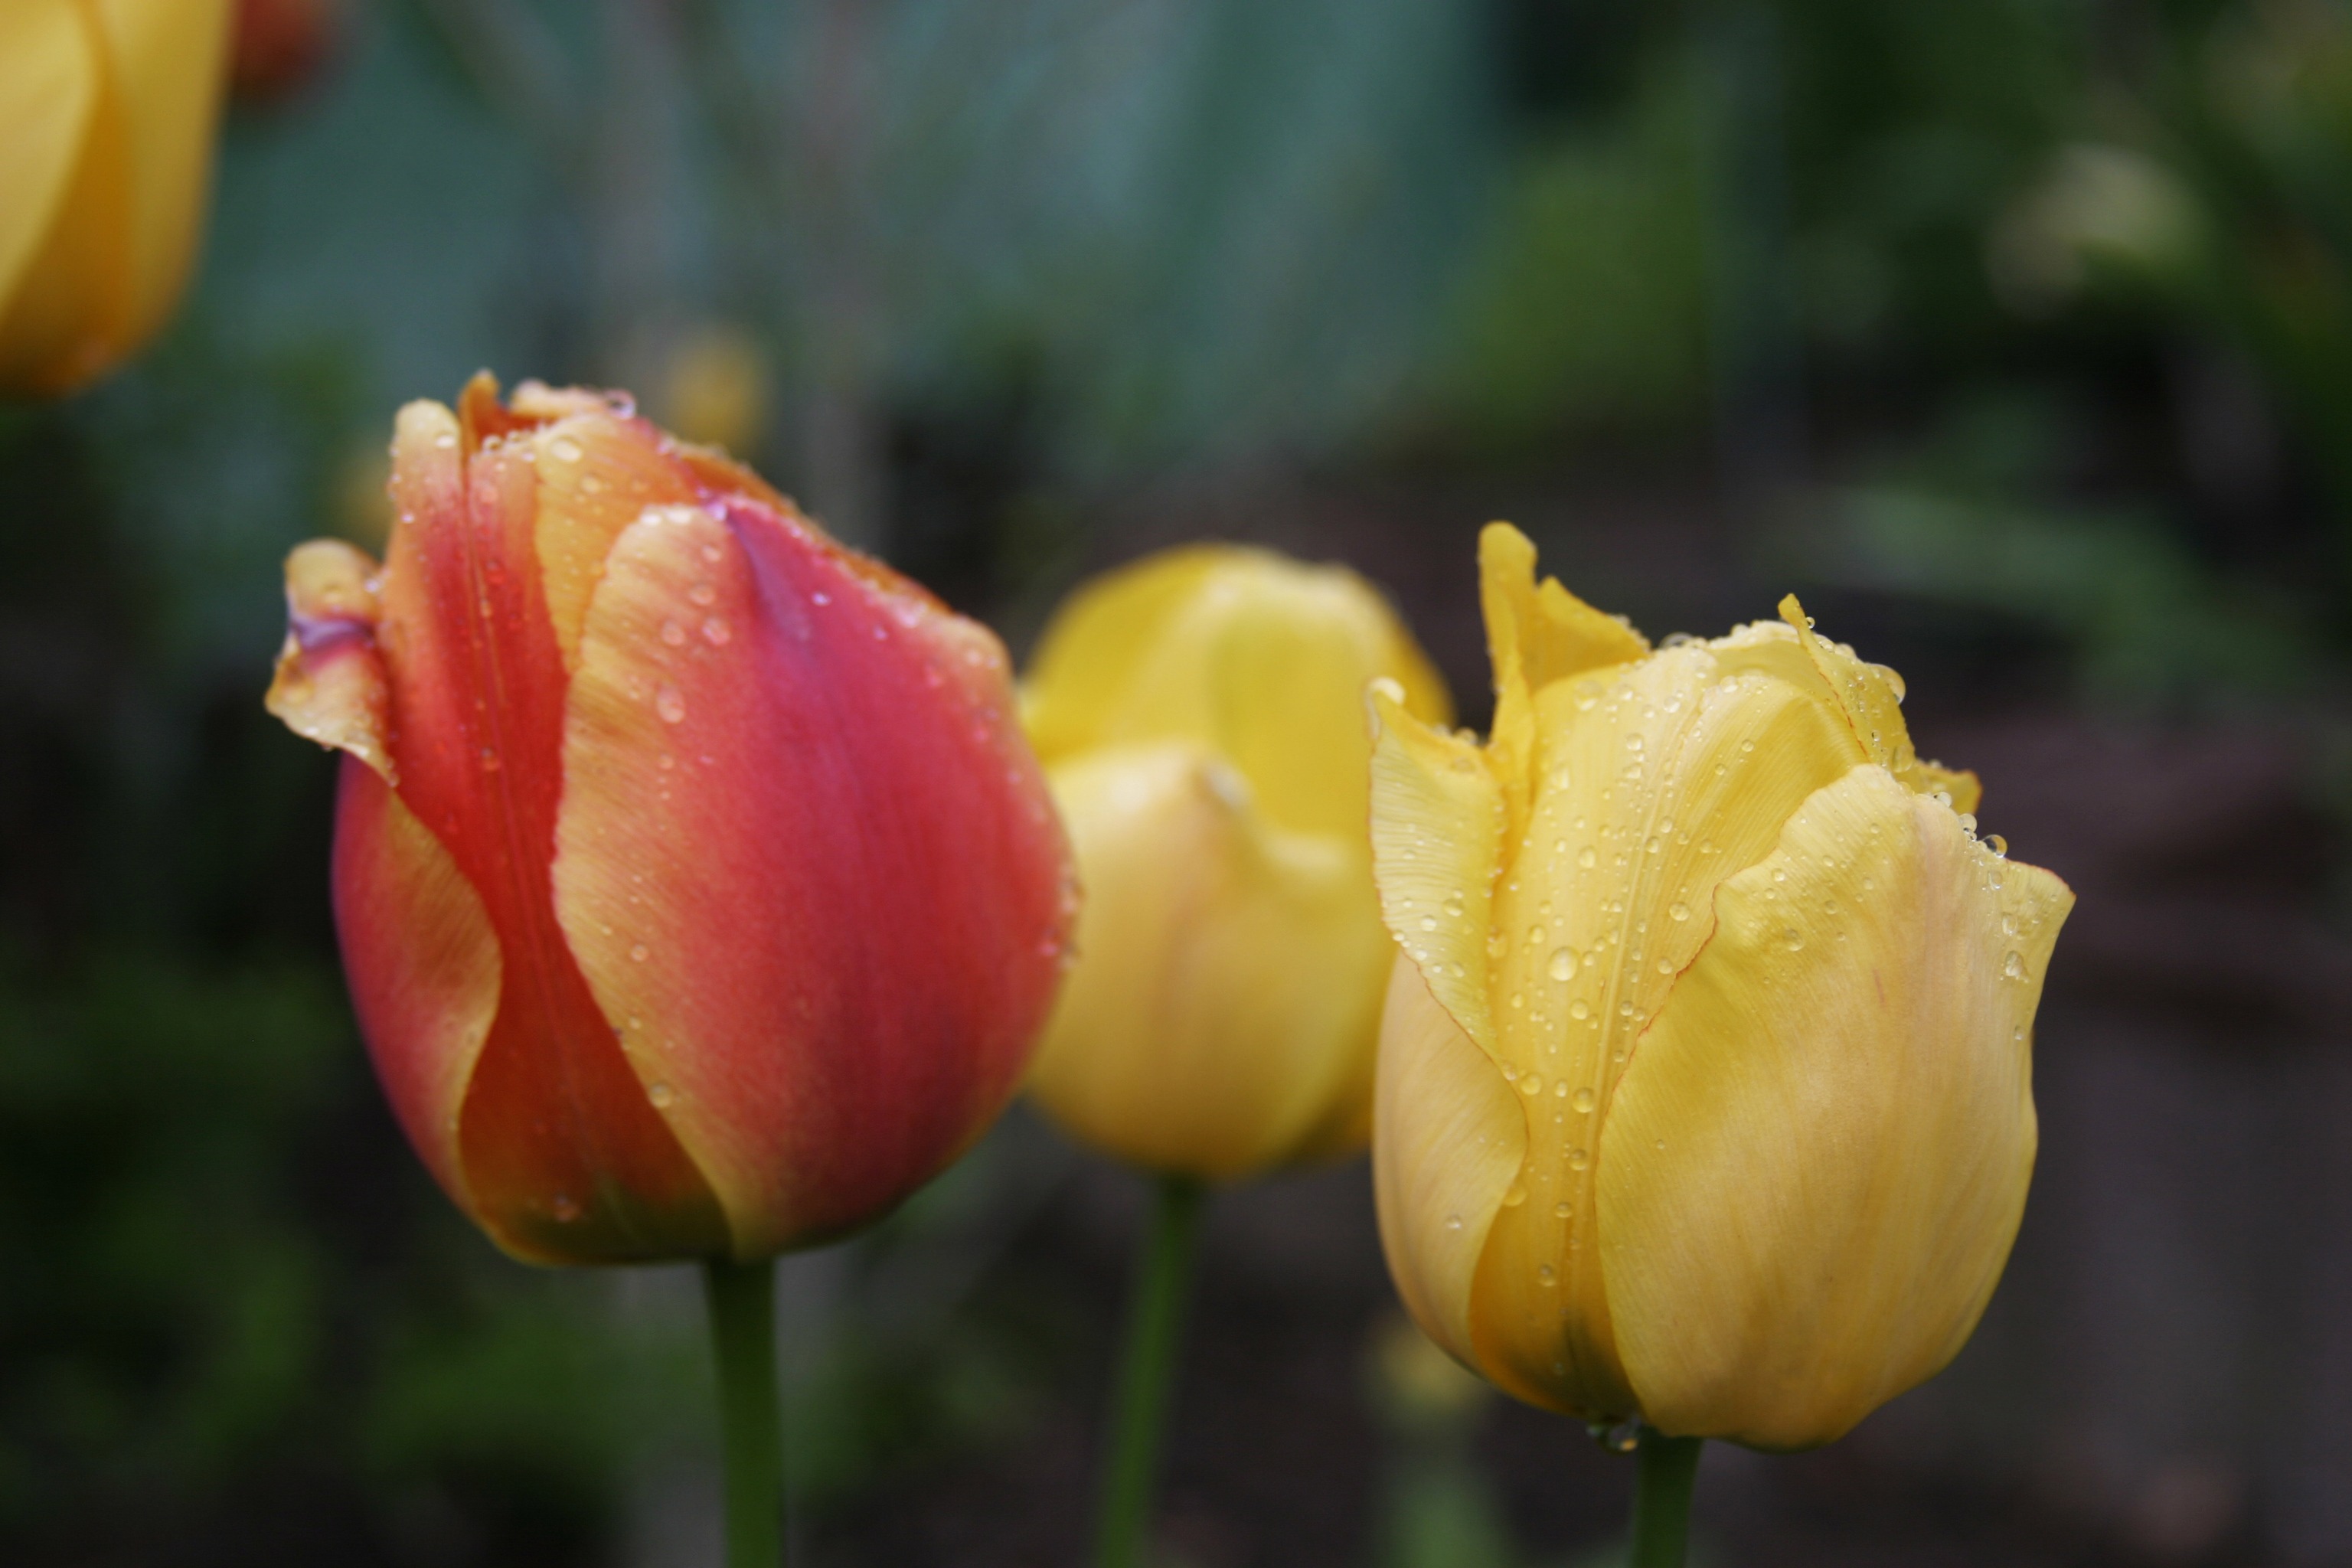
nature, branch, plant, sun, rain, flower, petal, raindrop, wet, tulip, spring, yellow, flora, downpour, flowers, close up, leaves, tulips, bud, rainstorm, macro photography, public record, flowering plant, lily family, shiver, plant stem, land plant